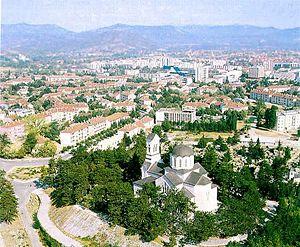
Nikšić est une ville et une municipalité du Monténégro. En 2003, la ville comptait 58 212 habitants et la municipalité 75 282, dont une majorité de Monténégrins.